Dylan Walker

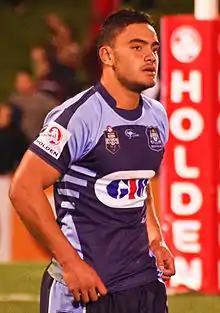
Walker playing for the NSW under-20s team in 2013

On 14 February, Walker was named in Souths inaugural 2014 Auckland Nines squad. At the start of the 2014 NRL season, due to the new Souths five-eighth Luke Keary getting injured in the Nines tournament and John Sutton being shifted to play in the forwards, Walker was appointed to be five-eighth. Walker played five-eighth in his junior years.